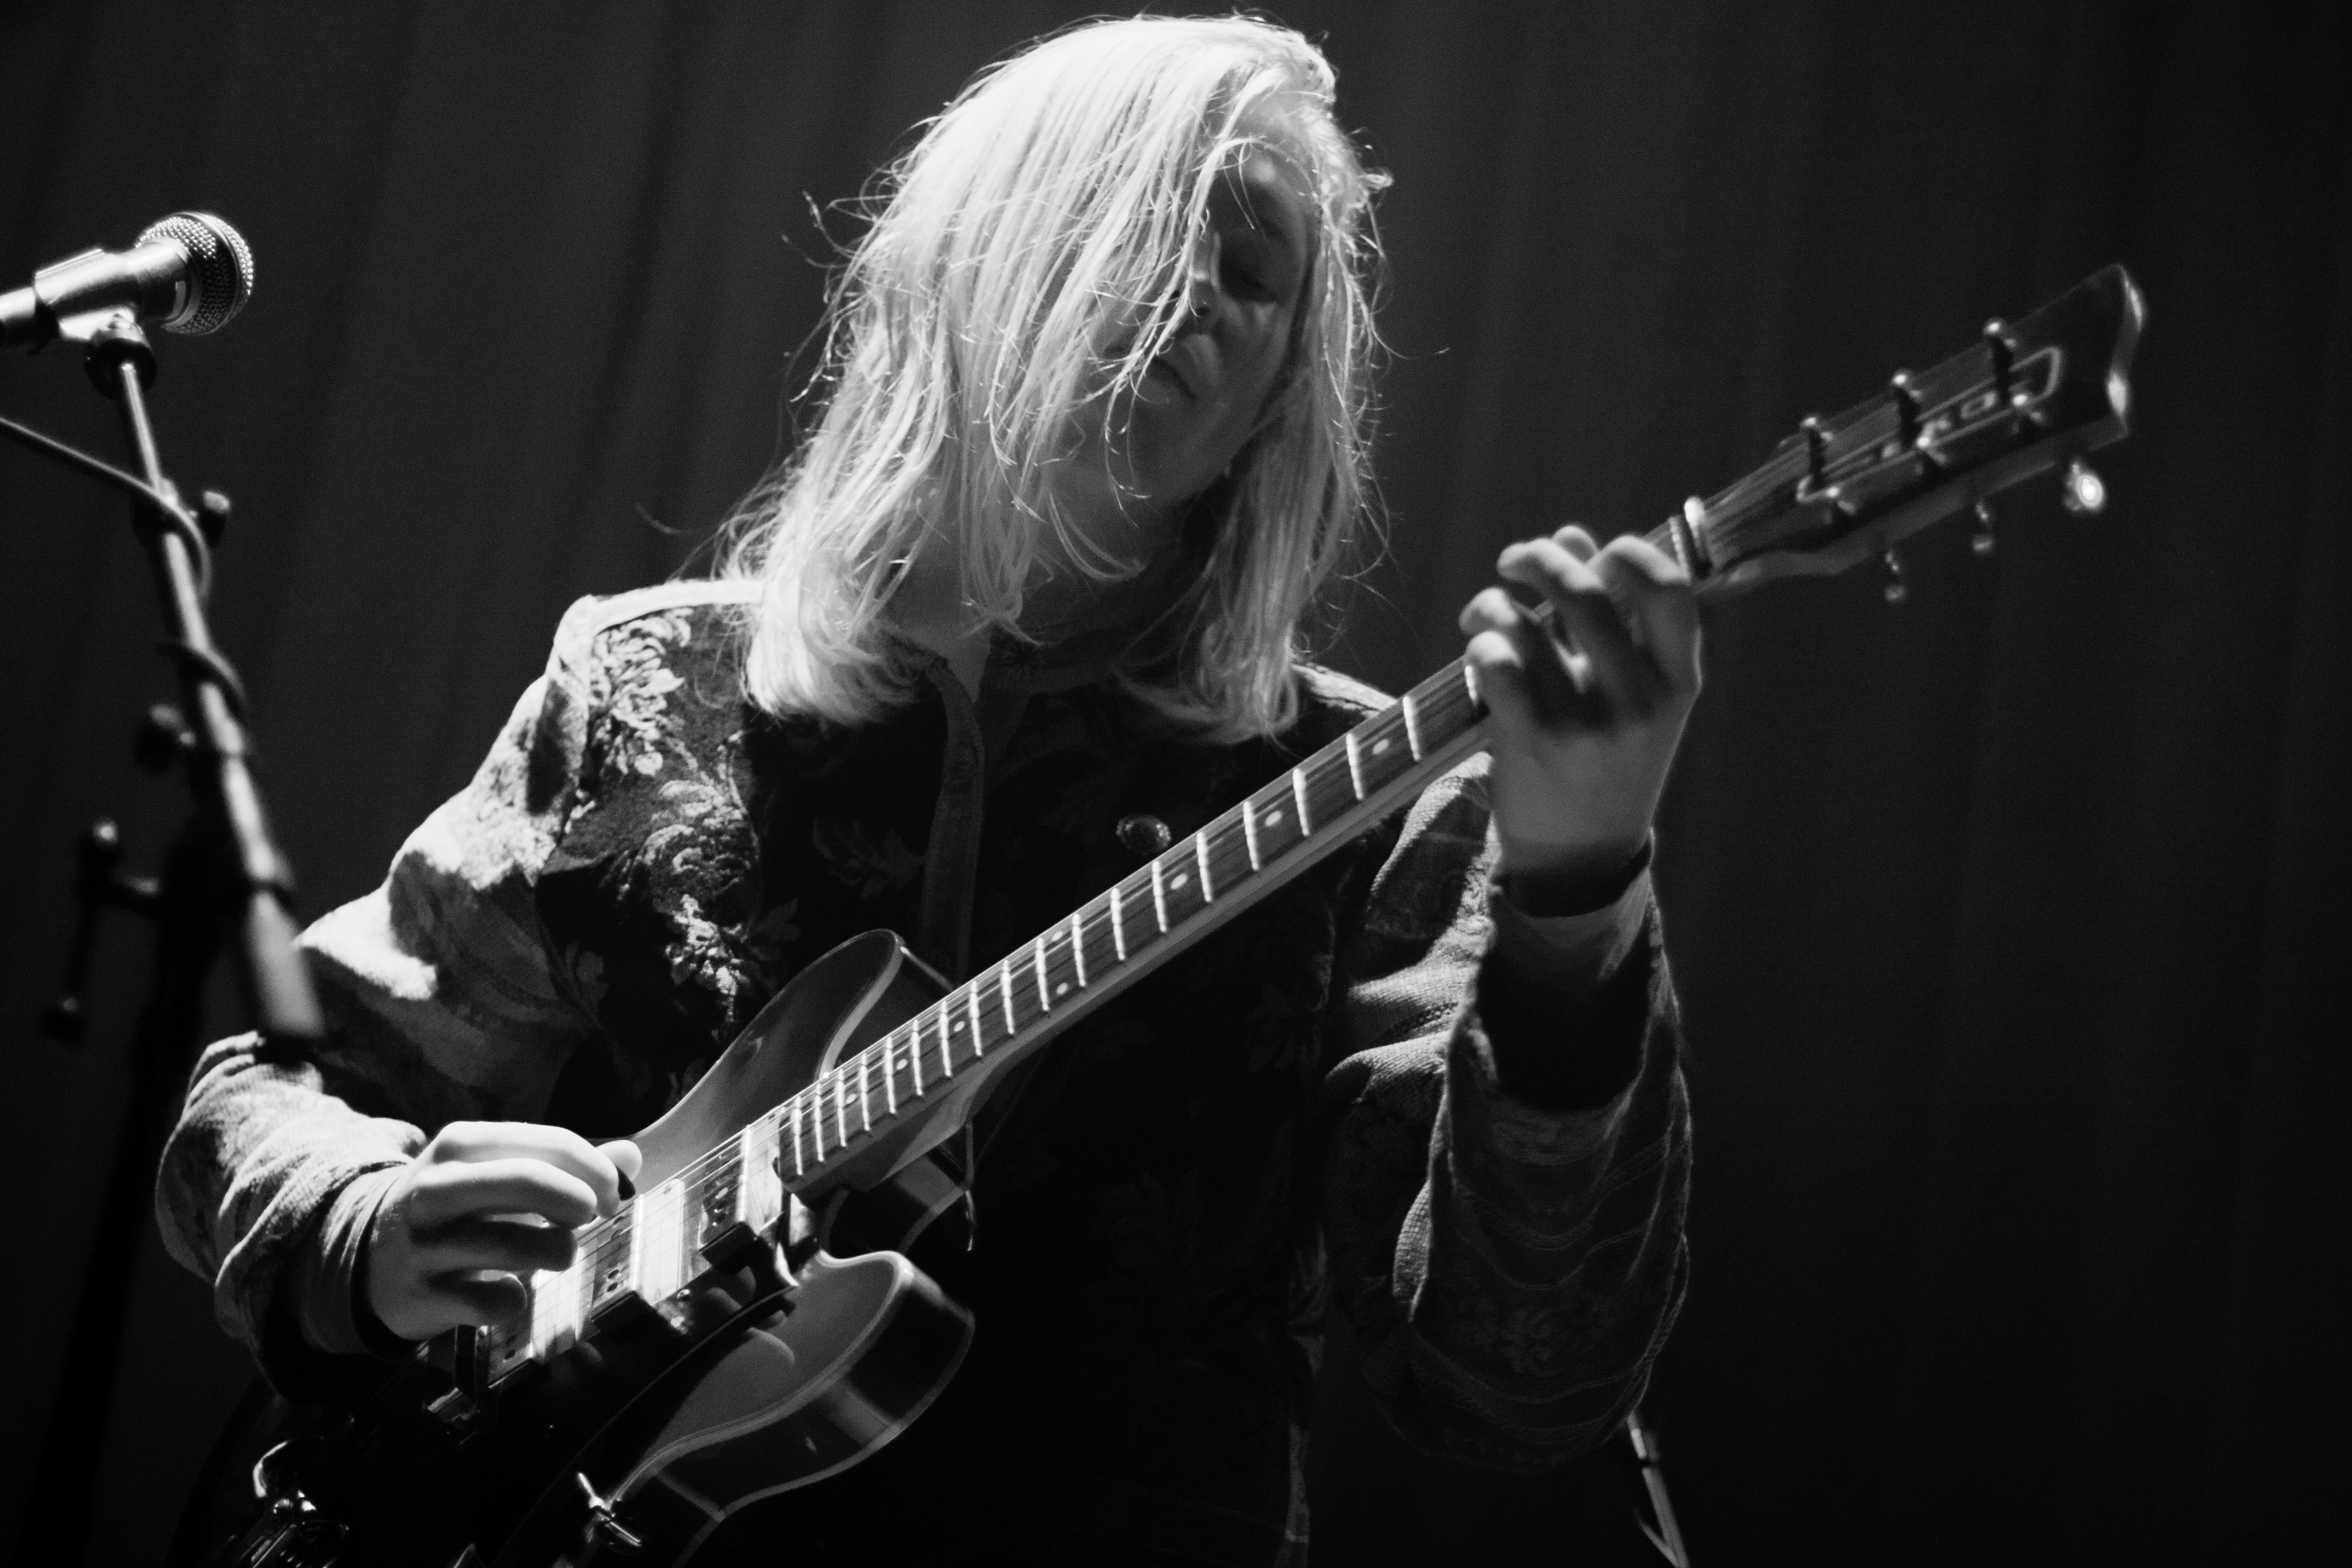
rock, music, black and white, guitar, concert, band, live, hall, canon, musician, black, monochrome, south, 2014, holland, nederland, hague, zuid, denhaag, paysbas, markt, supermarkt, grote, wands, nethelands, thewands, stage, performance, bassist, singing, guitarist, bass guitar, entertainment, performing arts, singer songwriter, rock concert, monochrome photography, string instrument, plucked string instruments